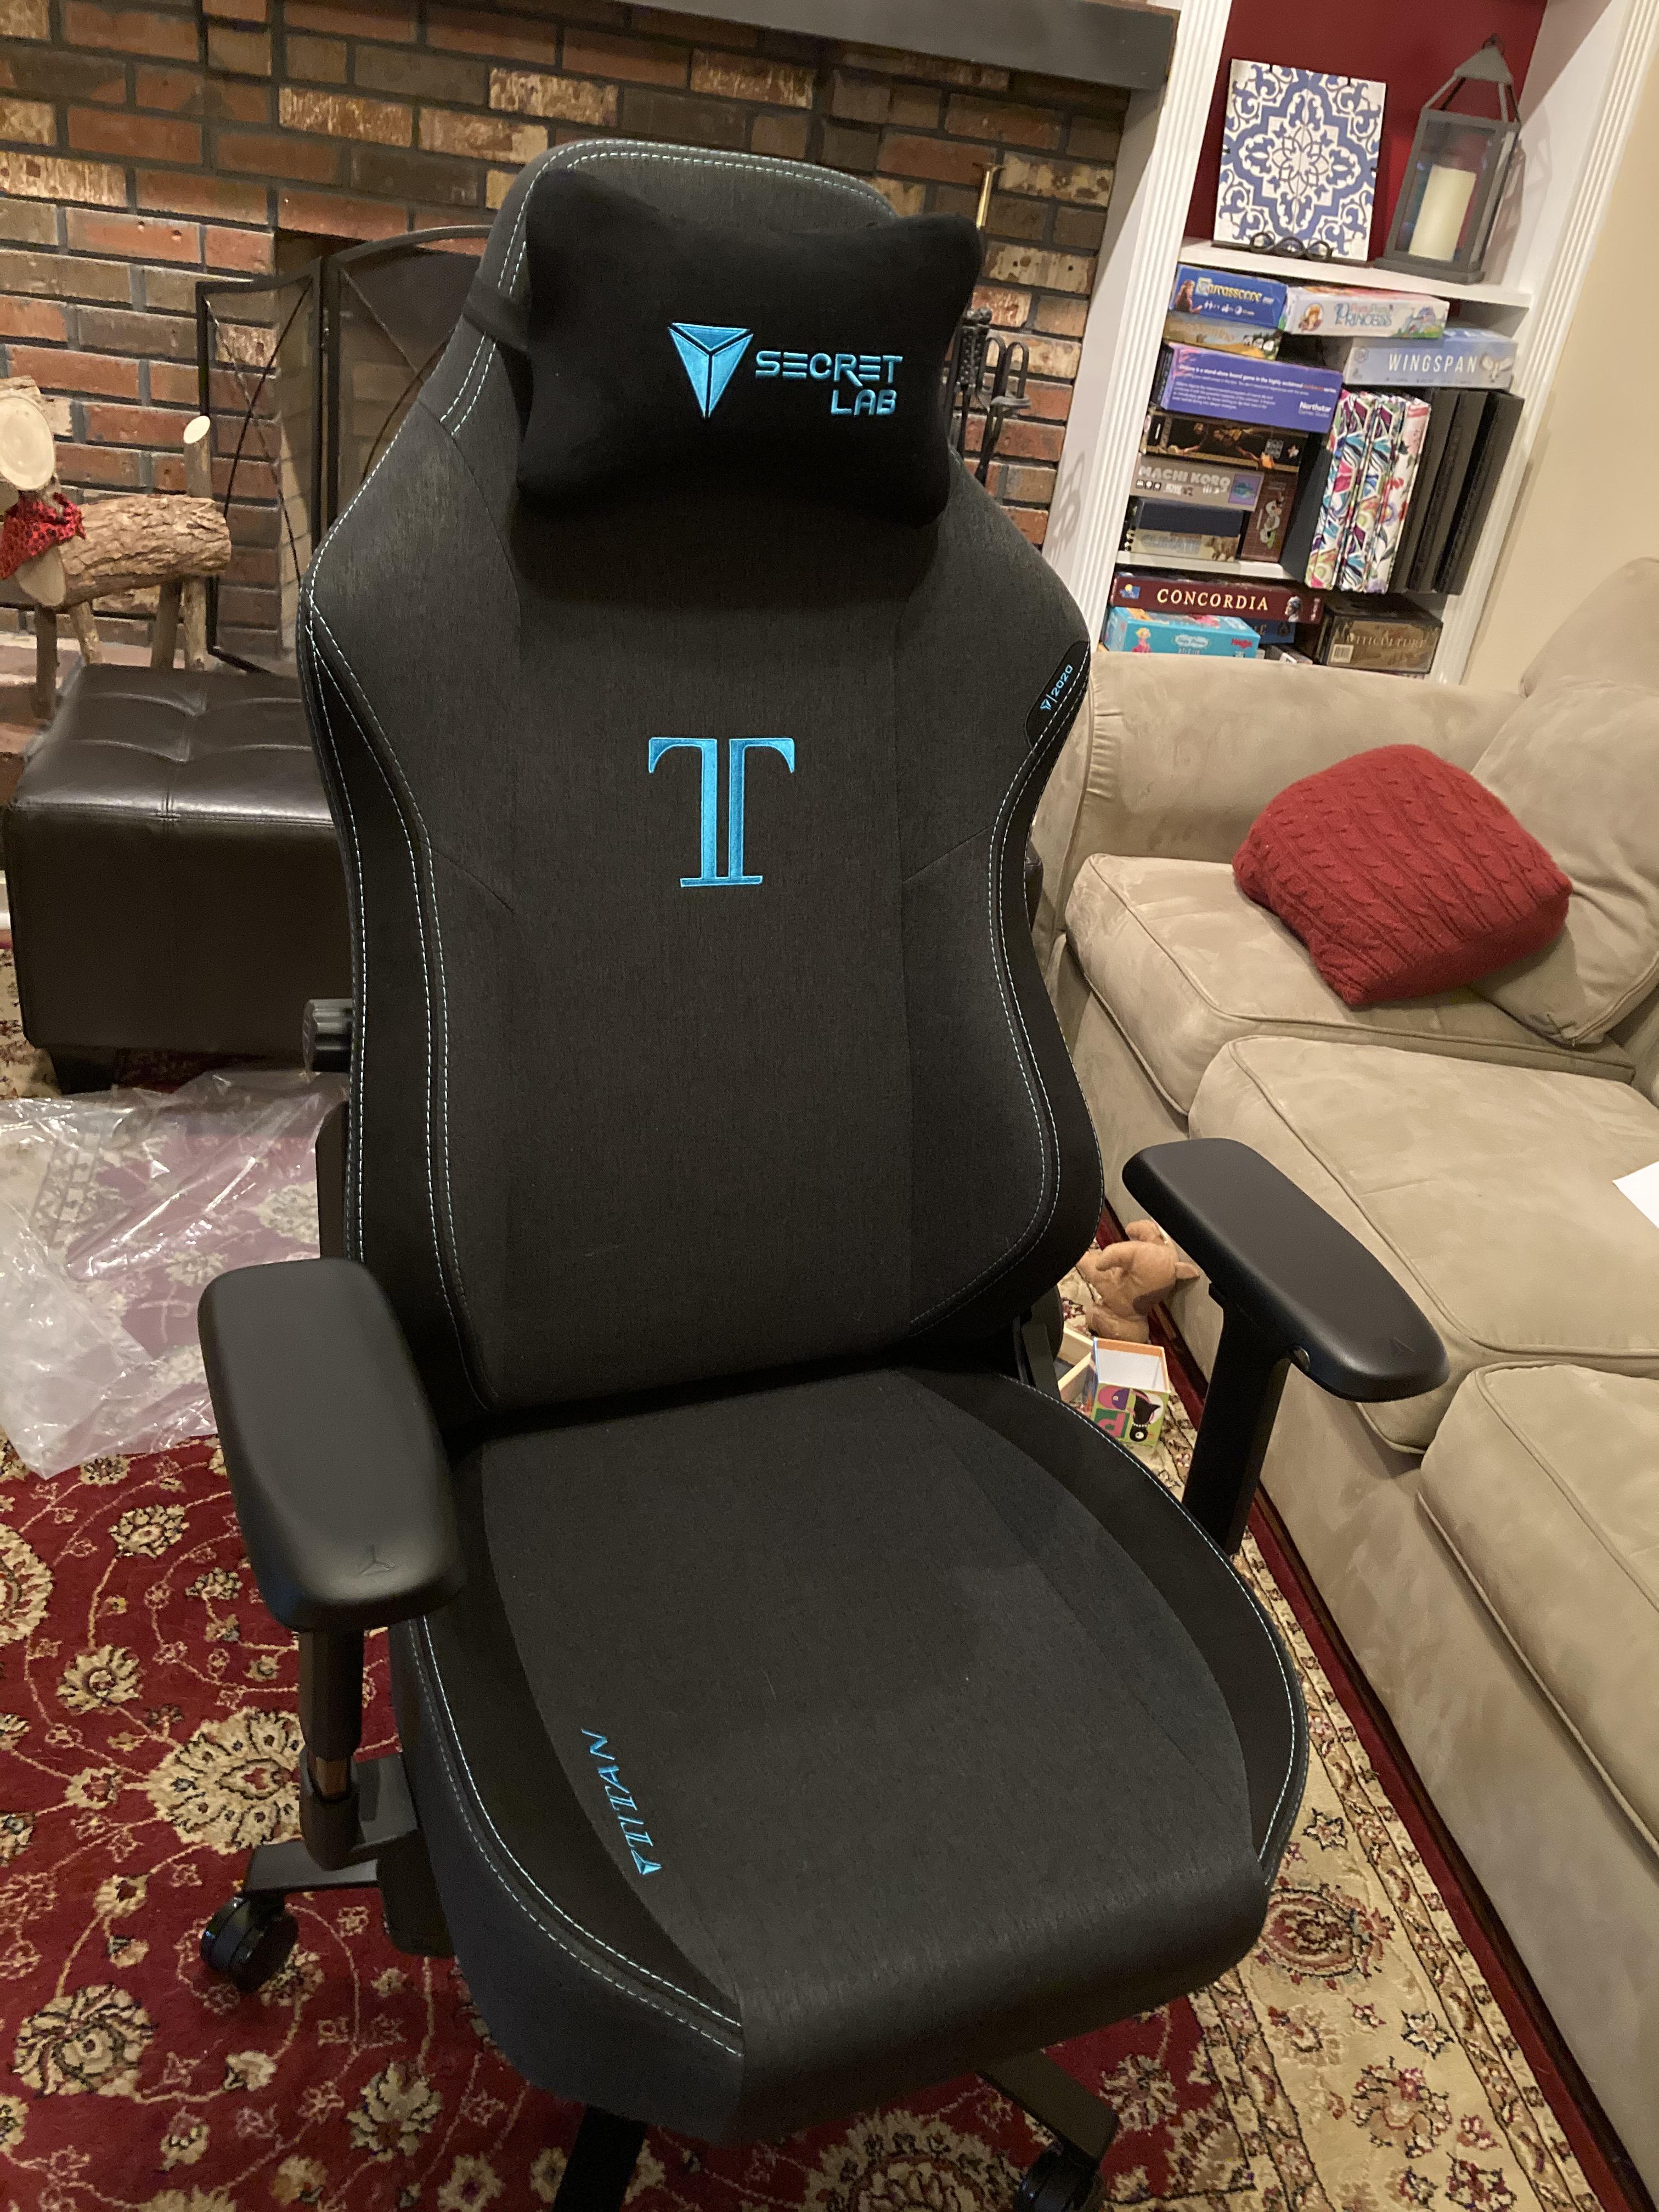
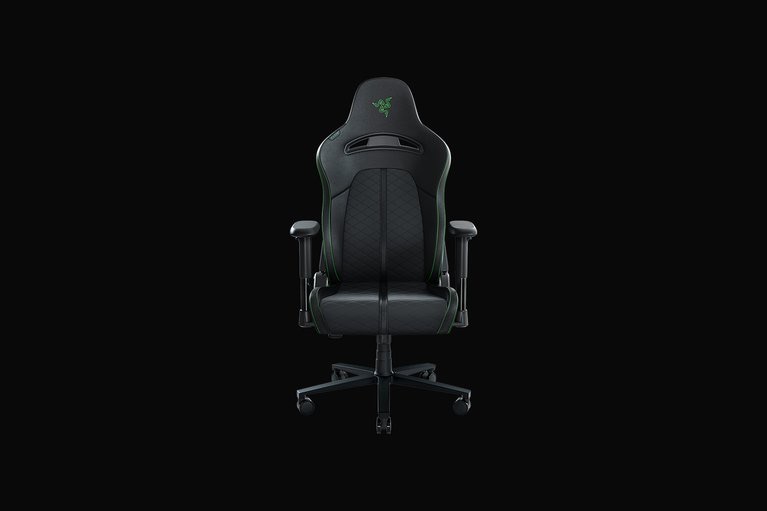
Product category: items_chair
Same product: no